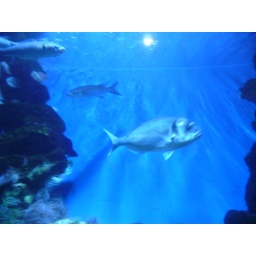
A wall of fish in the aquarium in London Zoo.